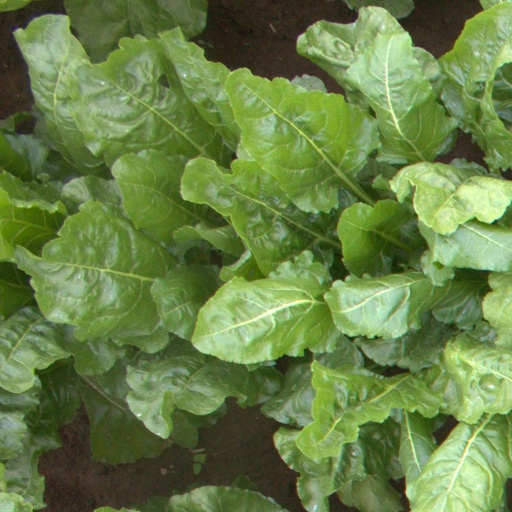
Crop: sugar beet